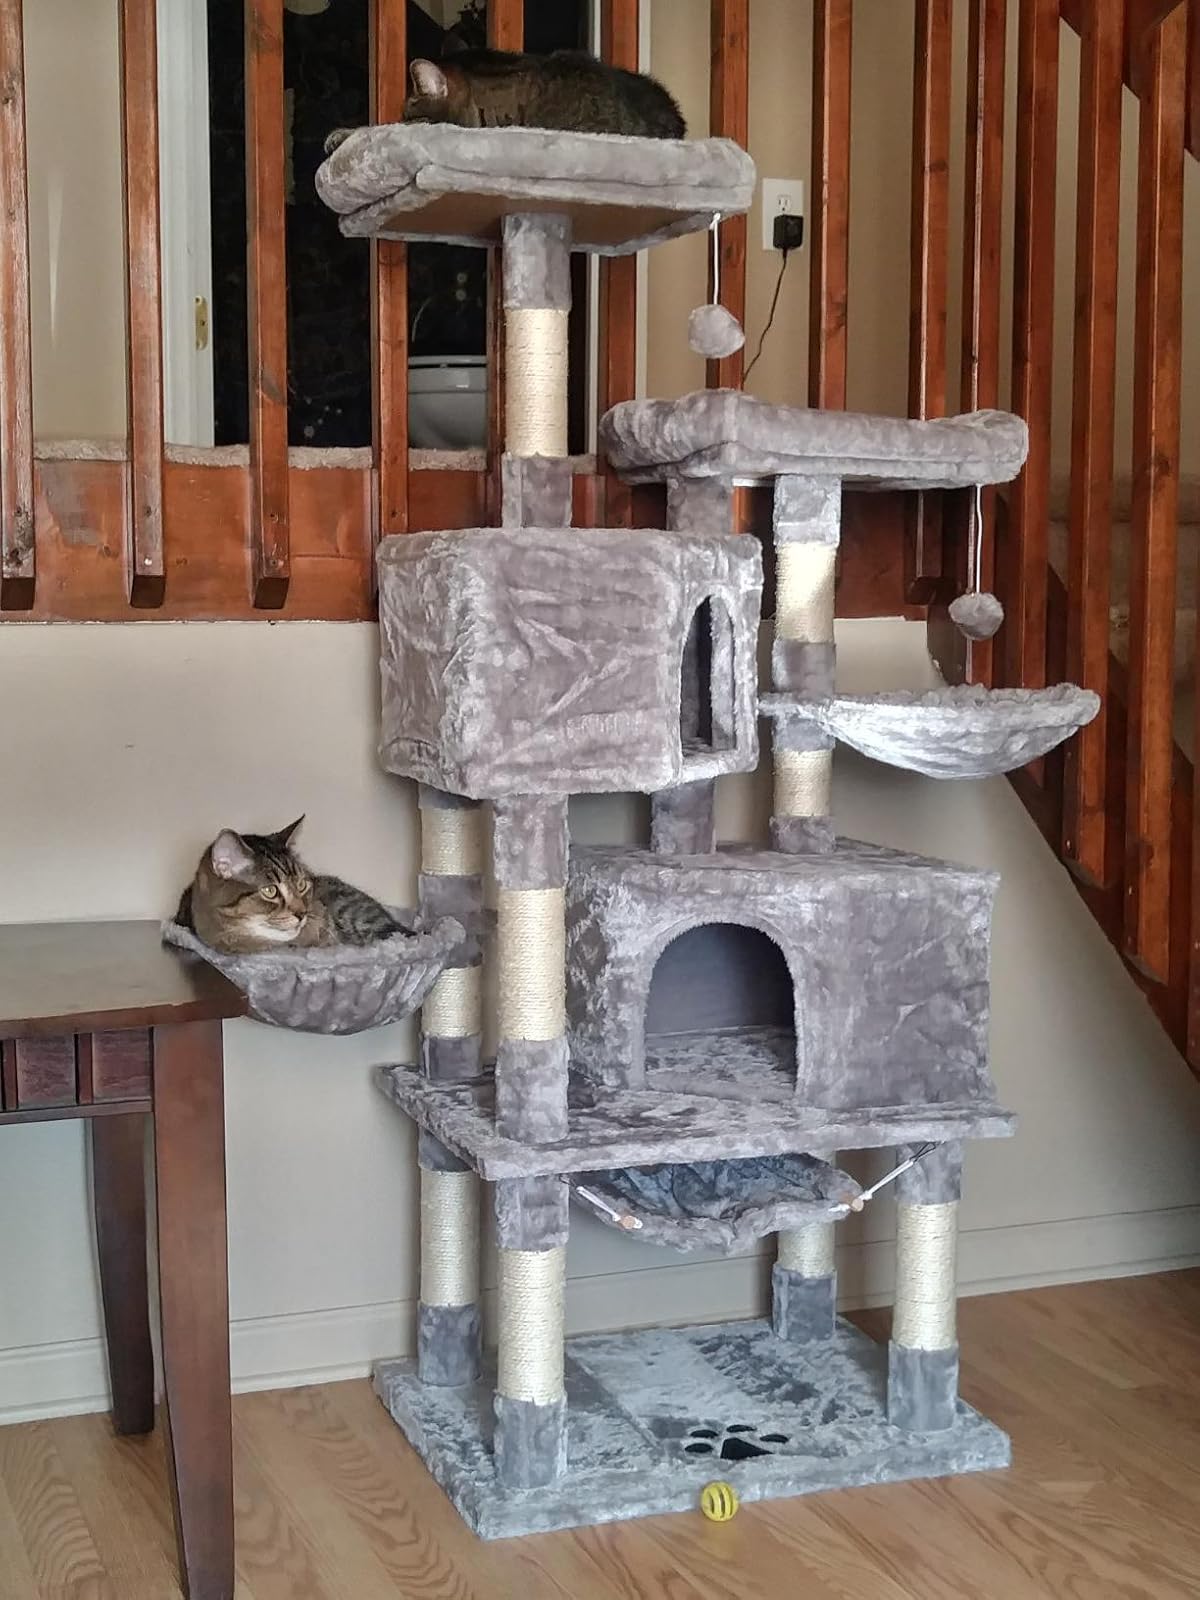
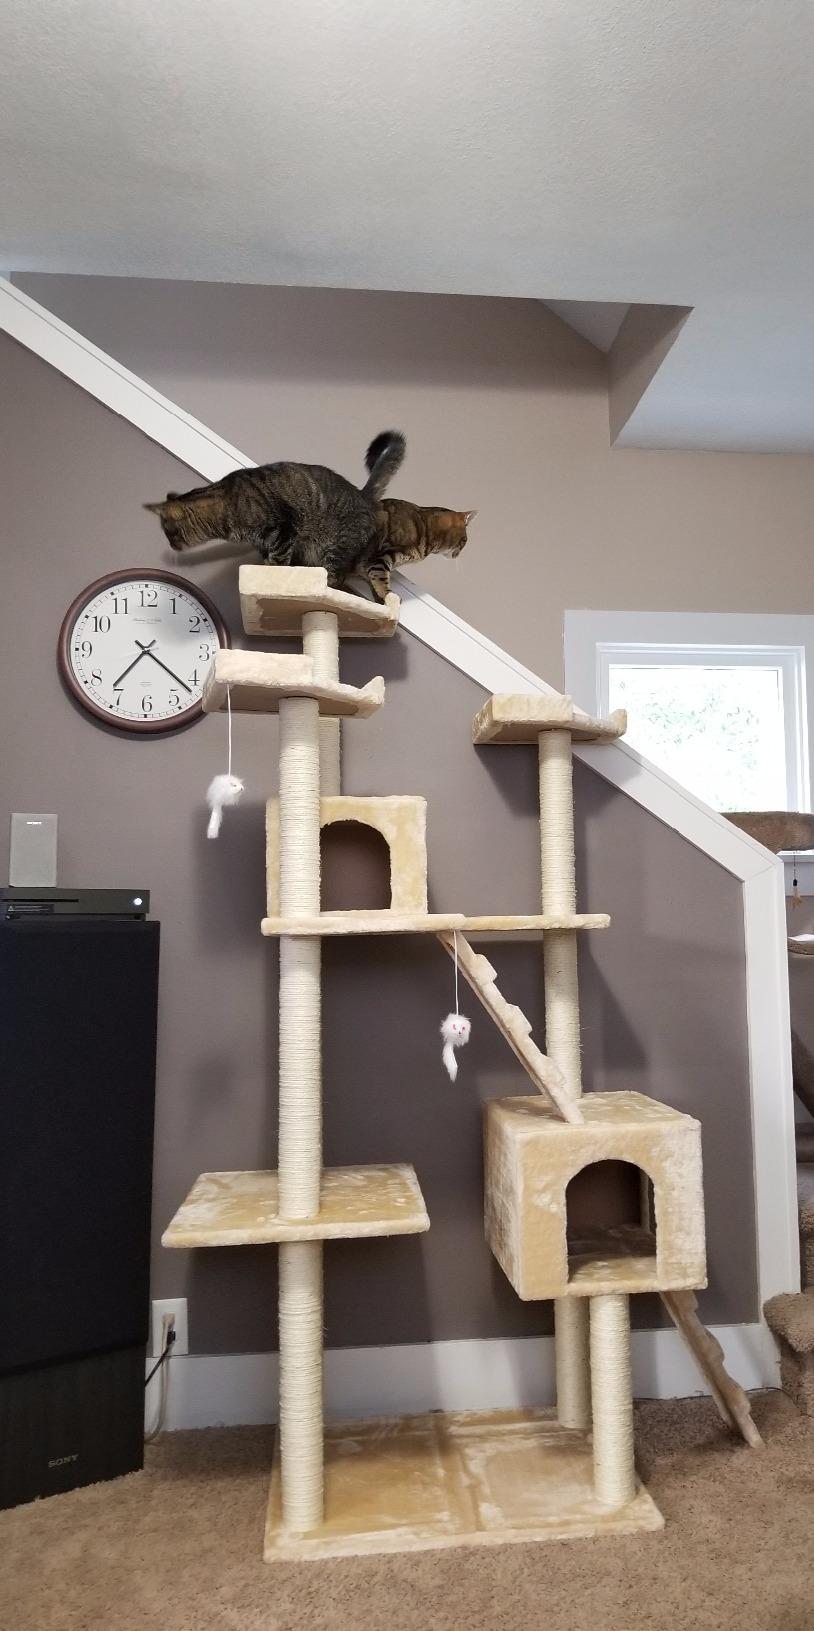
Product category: items_cat tree
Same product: no